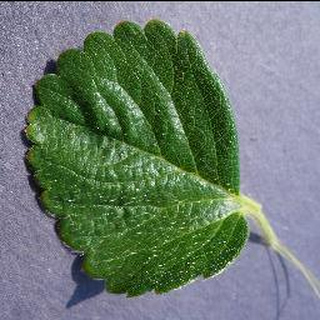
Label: healthy_strawberry